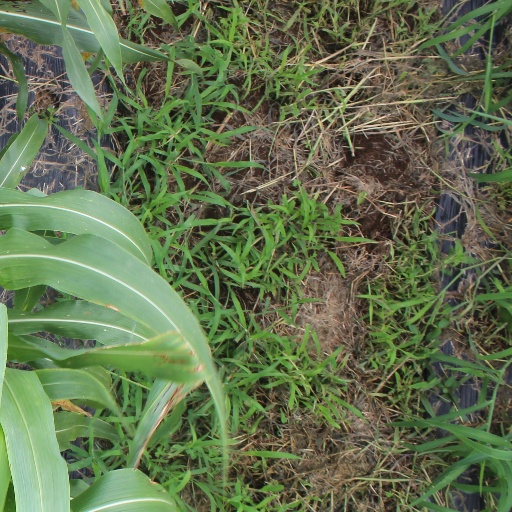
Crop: sorghum